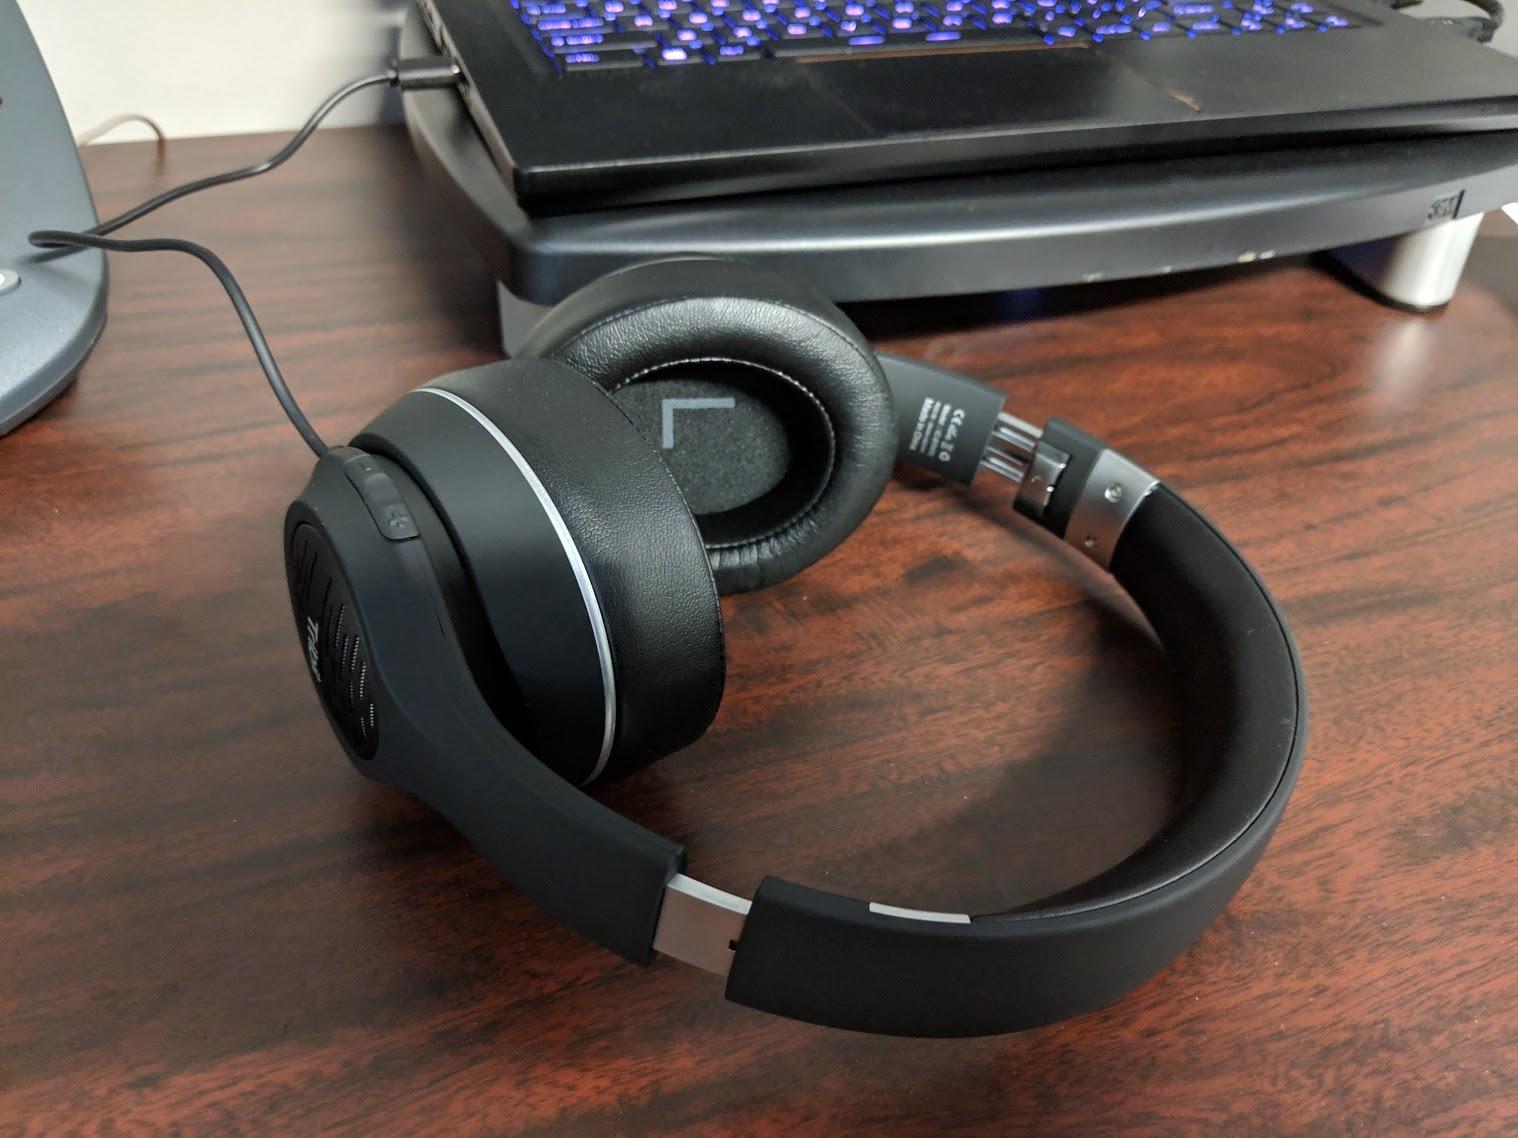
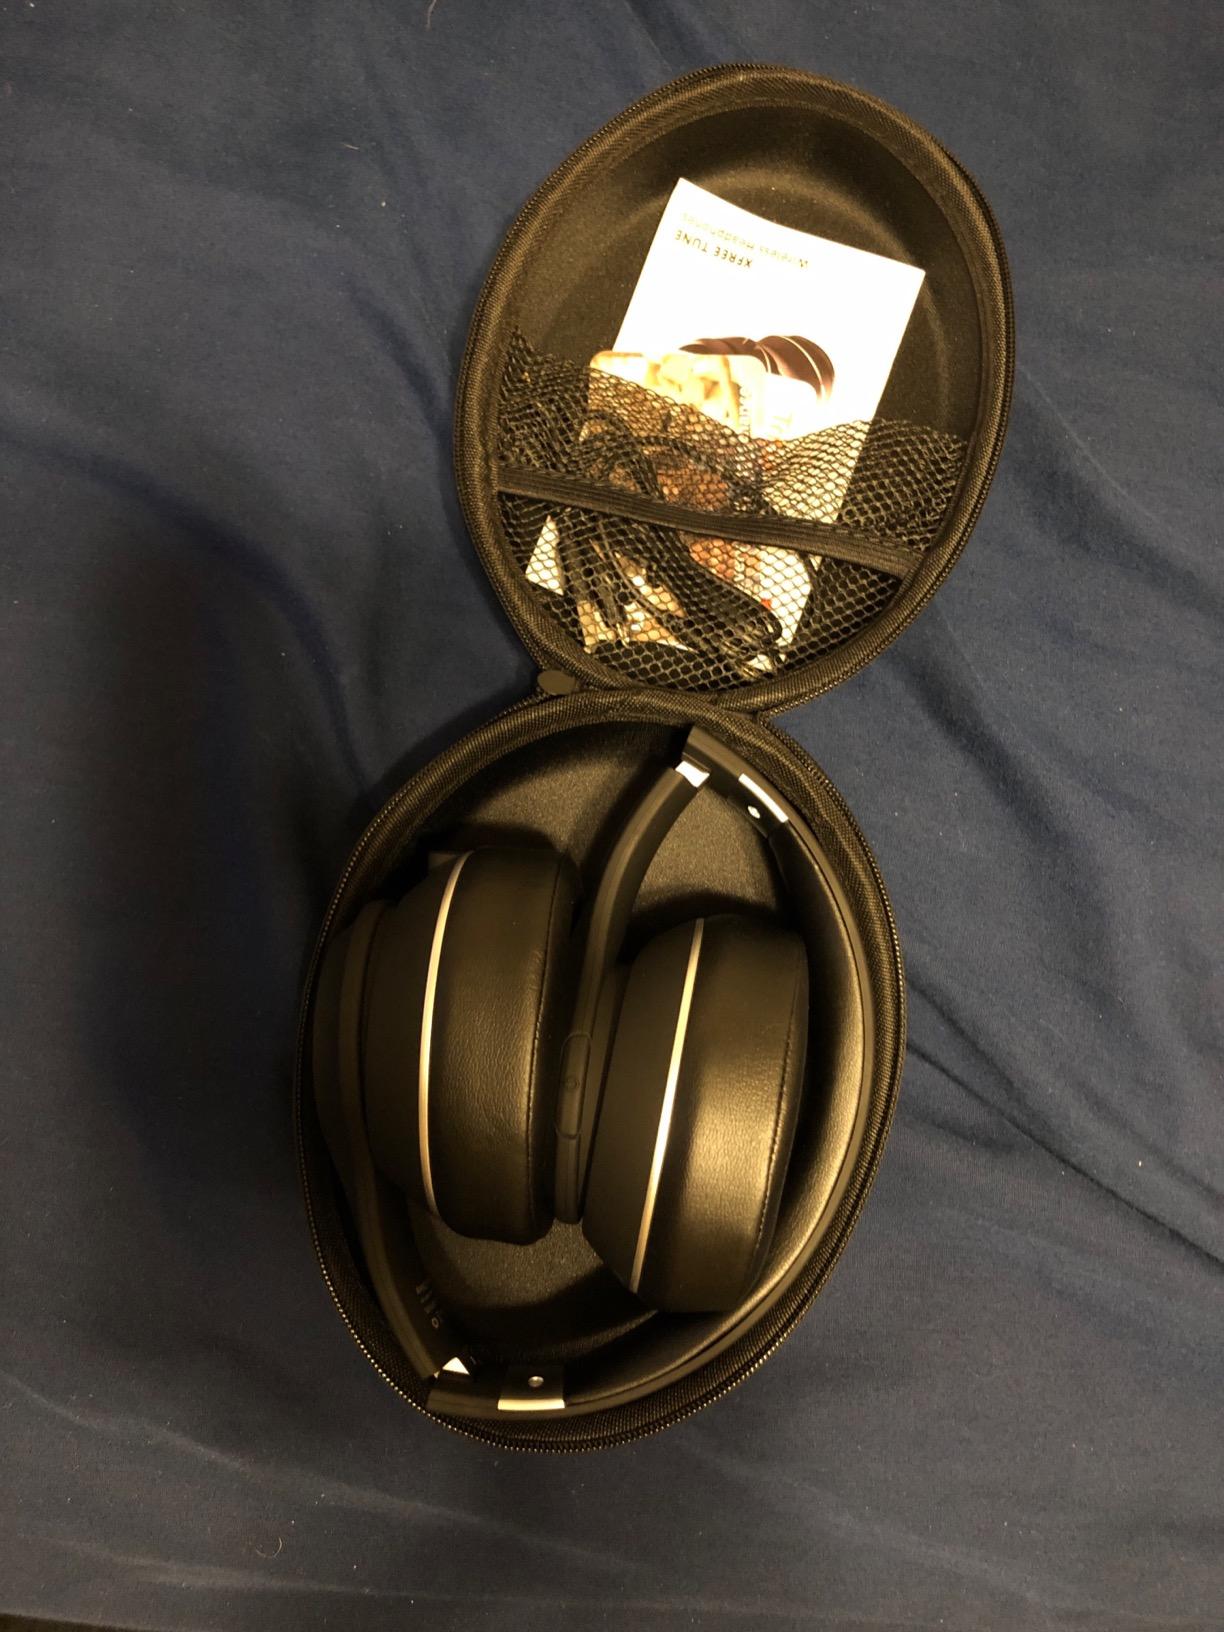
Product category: headphones
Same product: yes